UNIDROIT Convention on Stolen or Illegally Exported Cultural Objects

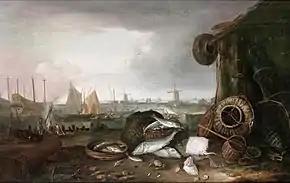
Matthias Withoos. "De Grashaven". Stolen from Westfries Museum, Hoorne, in 2005

The Convention regulates the time period that an affected party may bring a claim for the restitution of stolen cultural property or the return of those illegally exported.